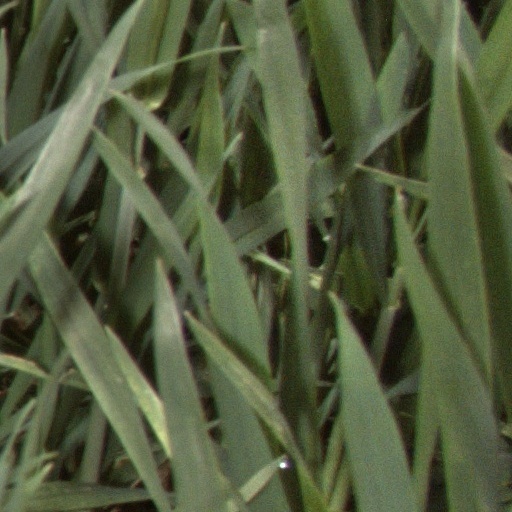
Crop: wheat